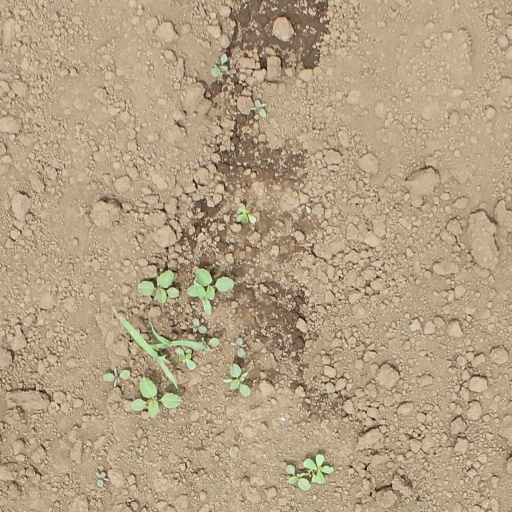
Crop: soybean